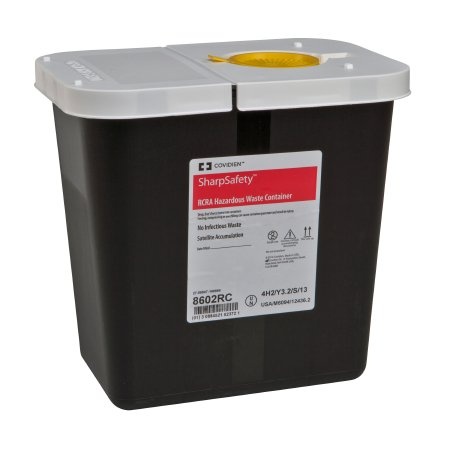
Cardinal RCRA Waste Container SharpSafety™ Black Base 10 H X 10-1/2 W X 7-1/4 D Inch Horizontal Entry 2 Gallon - Case of 20 - 8602RC-CS
Brand: Cardinal
CONTAINER, SHARPS RCRA HAZ BLK2GL Item Id 530476 MF Id# 8602RC Brand SharpSafety™ Manufacturer Cardinal Country of Origin TAA Compliant Absorbant Pad With Absorbant Pad Application RCRA Waste Container Base Color Black Base Dimensions 10 H X 10-1/2 W X 7-1/4 D Inch Lid Color White Lid Lid Style Horizontal Entry Lid Type Hinged With Sealing Gasket Locking Type Non-Locking Lid Material Plastic PG-II Rated PG-II Rated Placement Free Standing Sterility NonSterile Style Multipurpose Nestable UNSPSC Code 42192802 Volume 2 Gallon Volume Range 2 to 2.99 Gallon Features PGII rated, meets D.O.T. requirements for transport without secondary packaging Each has a leak resistant gasket and absorbent pad to help contain liquid contents, should a primary container break. RCRA hazardous waste label meets EPA satellite accumulation labeling requirements Tamper Evident Label helps deter tampering during final disposal All containers come with an absorbent pad to help contain excess fluid Round Lid Opening WARNING: Cancer and Reproductive Harm - www.P65Warnings.ca.gov
Category: Home & Garden > Household Supplies > Waste Containment > Hazardous Waste Containers